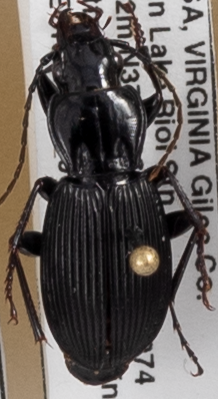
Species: Pterostichus lachrymosus
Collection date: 2018-09-11
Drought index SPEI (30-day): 0.396
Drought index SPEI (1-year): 0.828
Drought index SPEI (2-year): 0.988